Baldwin I of Jerusalem

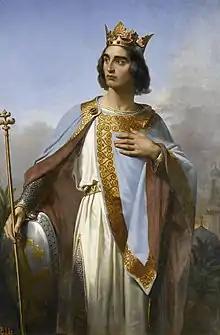
An 1844 portrait of Baldwin I by Merry-Joseph Blondel

Baldwin fell seriously ill in late 1116. Thinking that he was dying, he ordered that all his debts be paid off and he started to distribute his money and goods, but he recovered at the start of the following year. To strengthen the defence of the southern frontier, he launched an expedition against Egypt in March 1118. He seized Farama on the Nile Delta without a fight as the townspeople had fled in panic before he reached the town. The late-12th-century Muslim historian Ibn Zafar al Siqilli wrote that Baldwin ordered the mosques in the town to be levelled. Baldwin's retainers urged him to attack Cairo, but the old wound that he had received in 1103 suddenly re-opened.